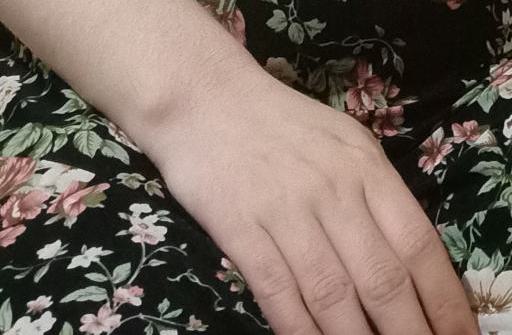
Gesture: no_gesture